JVC

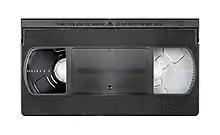
JVC's VHS tape won over Betamax to become common home recording format.

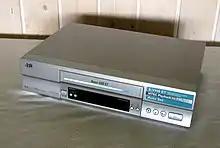
JVC HR-S5960E,S-VHS-Videorecorder

In the late 1970s, JVC developed the VHS format, introducing the first VHS recorders to the consumer market in 1976 for the equivalent of US$1,060. Sony, which had introduced the Betamax home videocassette tape a year earlier, became the main competitor for JVC's VHS format into the 1980s, creating the videotape format war. The Betamax cassette was smaller, with slightly superior picture quality to the VHS cassette, but this resulted in Betamax having less recording time. The two companies competed fiercely to encourage others to adopt their format, but by 1984 forty companies were using JVC's VHS format, while only 12 used Betamax. Sony began producing VHS recorders in 1988. However, Sony stopped making Betamax recorders for the US market in 1993; they stopped production of the format completely in 2002. One reason for the market penetration of VHS in the UK were the sales of blank tapes by JVC UK Ltd to major Hollywood studios. This launched the nascent home video rental market, which was hardly touched by Sony at the time. This ability to take movies home helped the sale of the VHS hardware immensely. Added to this JVC stated in a promotional tape presented by BBC TV legend Cliff Michelmore, that "You'll be able to buy the sort of films the BBC and ITV will never show you, for whatever reason". The adult movie industry adopted VHS as their common format and with a certain level of software availability, hardware sales grew.